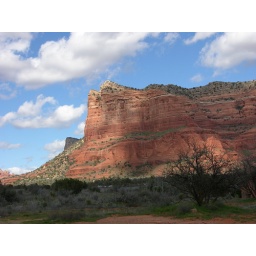
Light and shadow is demonstrated in this photograph of the red rock in Sedona.